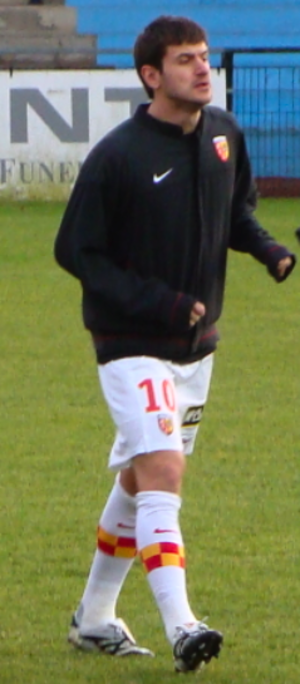
Dejan Milovanović, né le 21 janvier 1984 à Belgrade en Yougoslavie, est un footballeur international serbe. Il évolue au poste de milieu de terrain.